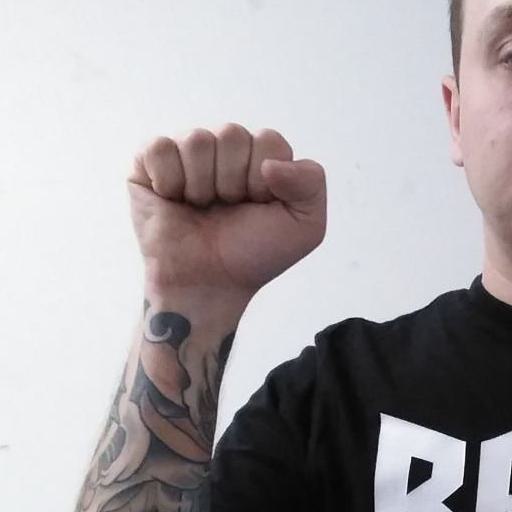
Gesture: fist